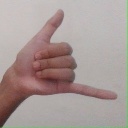
अक्षर: द